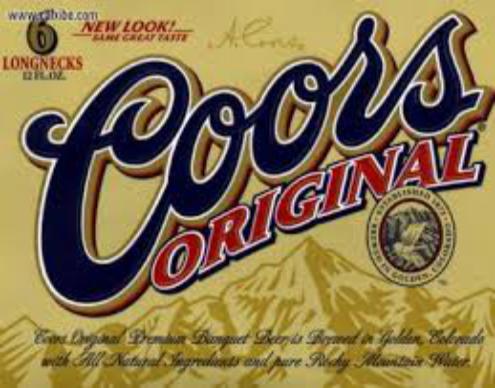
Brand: Coors
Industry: Food